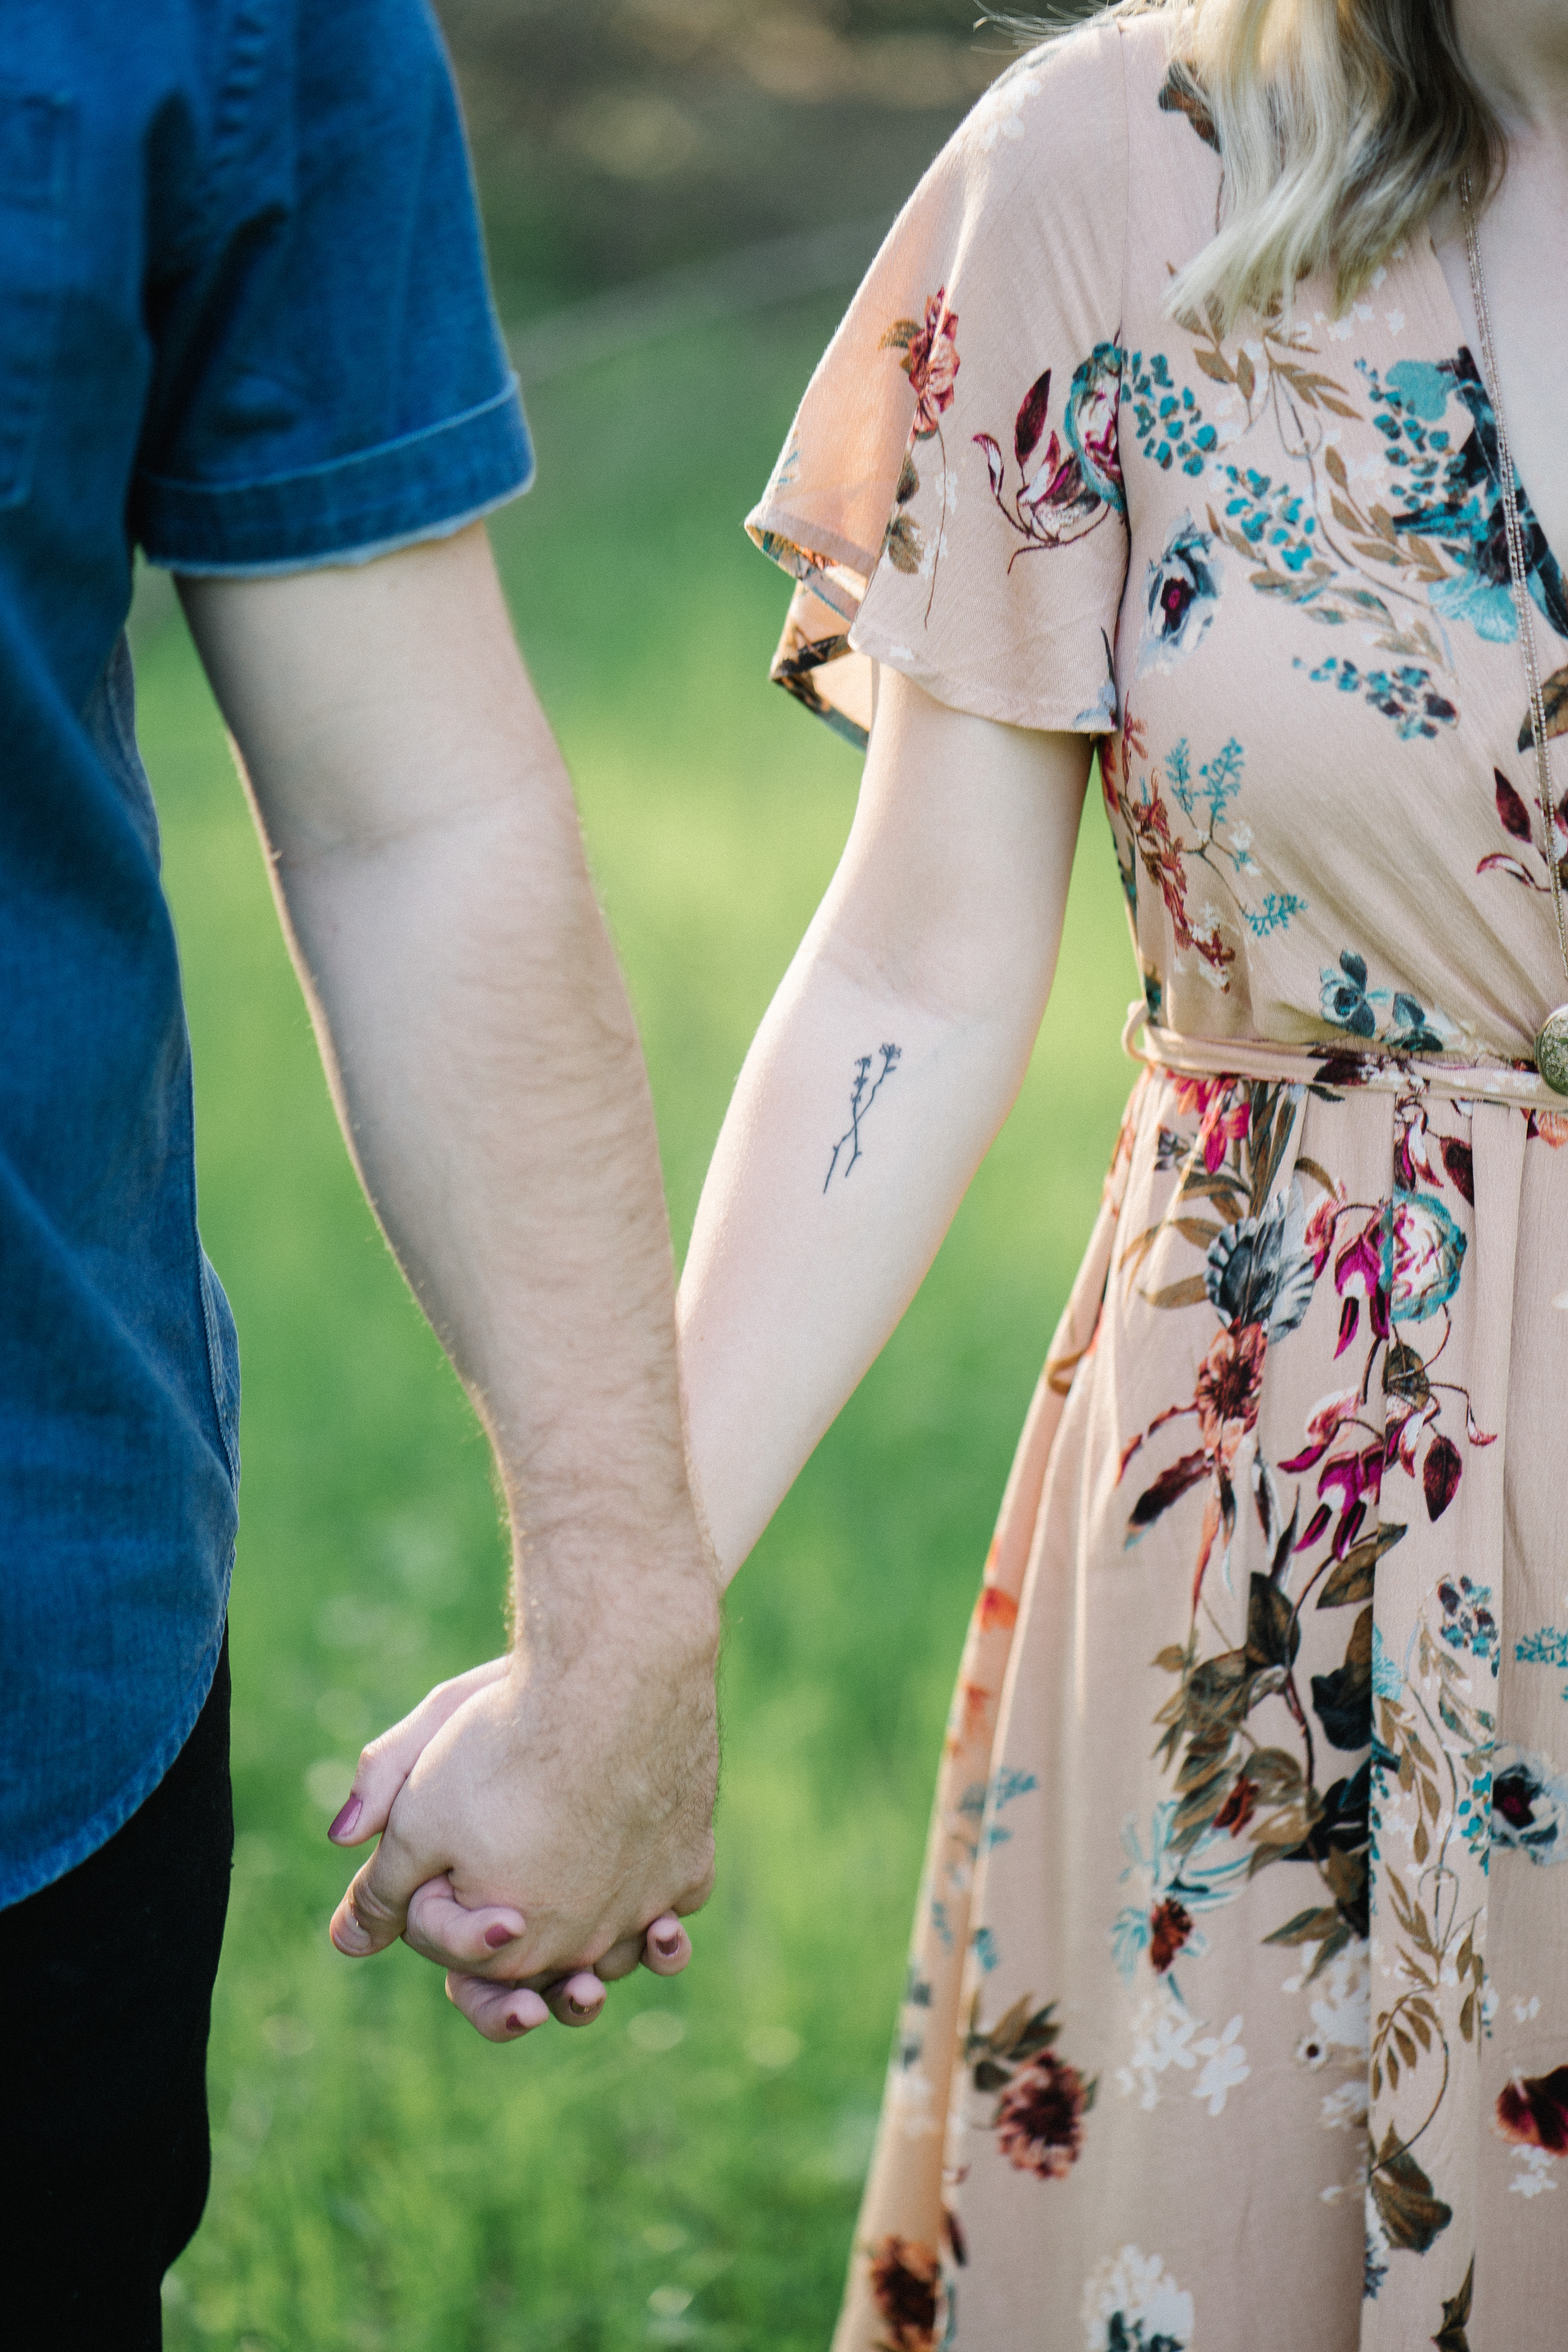
spring, fashion, blue, clothing, dress, costume